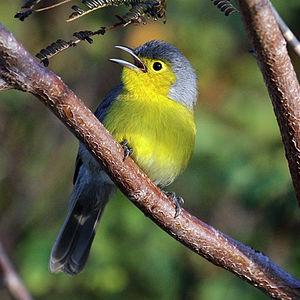
La Paruline d'Oriente est une espèce de passereaux appartenant anciennement à la famille des Parulidae, mais qui est désormais de placement taxinomique incertain.